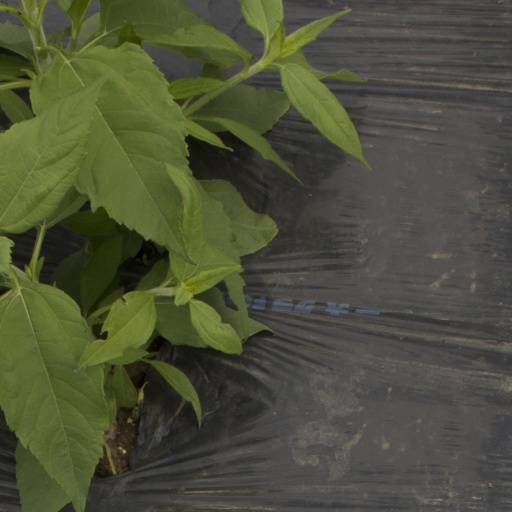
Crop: Jerusalem artichoke